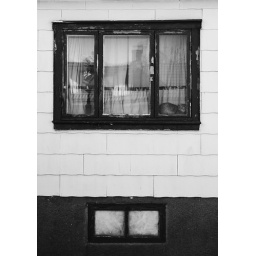
a cat in a window